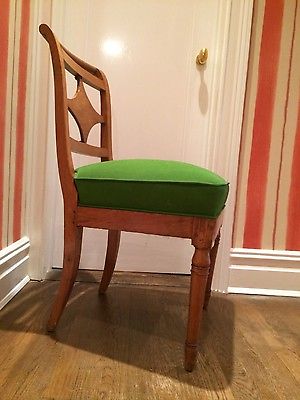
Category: chair